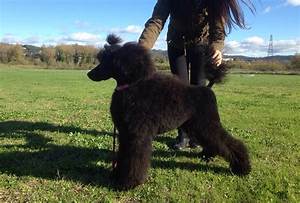
Label: cane